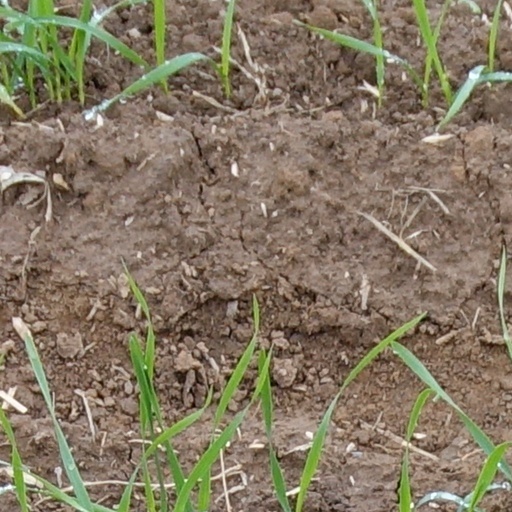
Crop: wheat